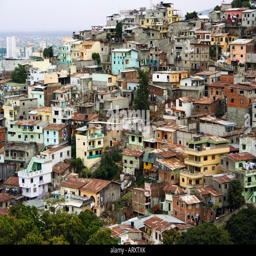
you can see shanty town surrounding a city from the top